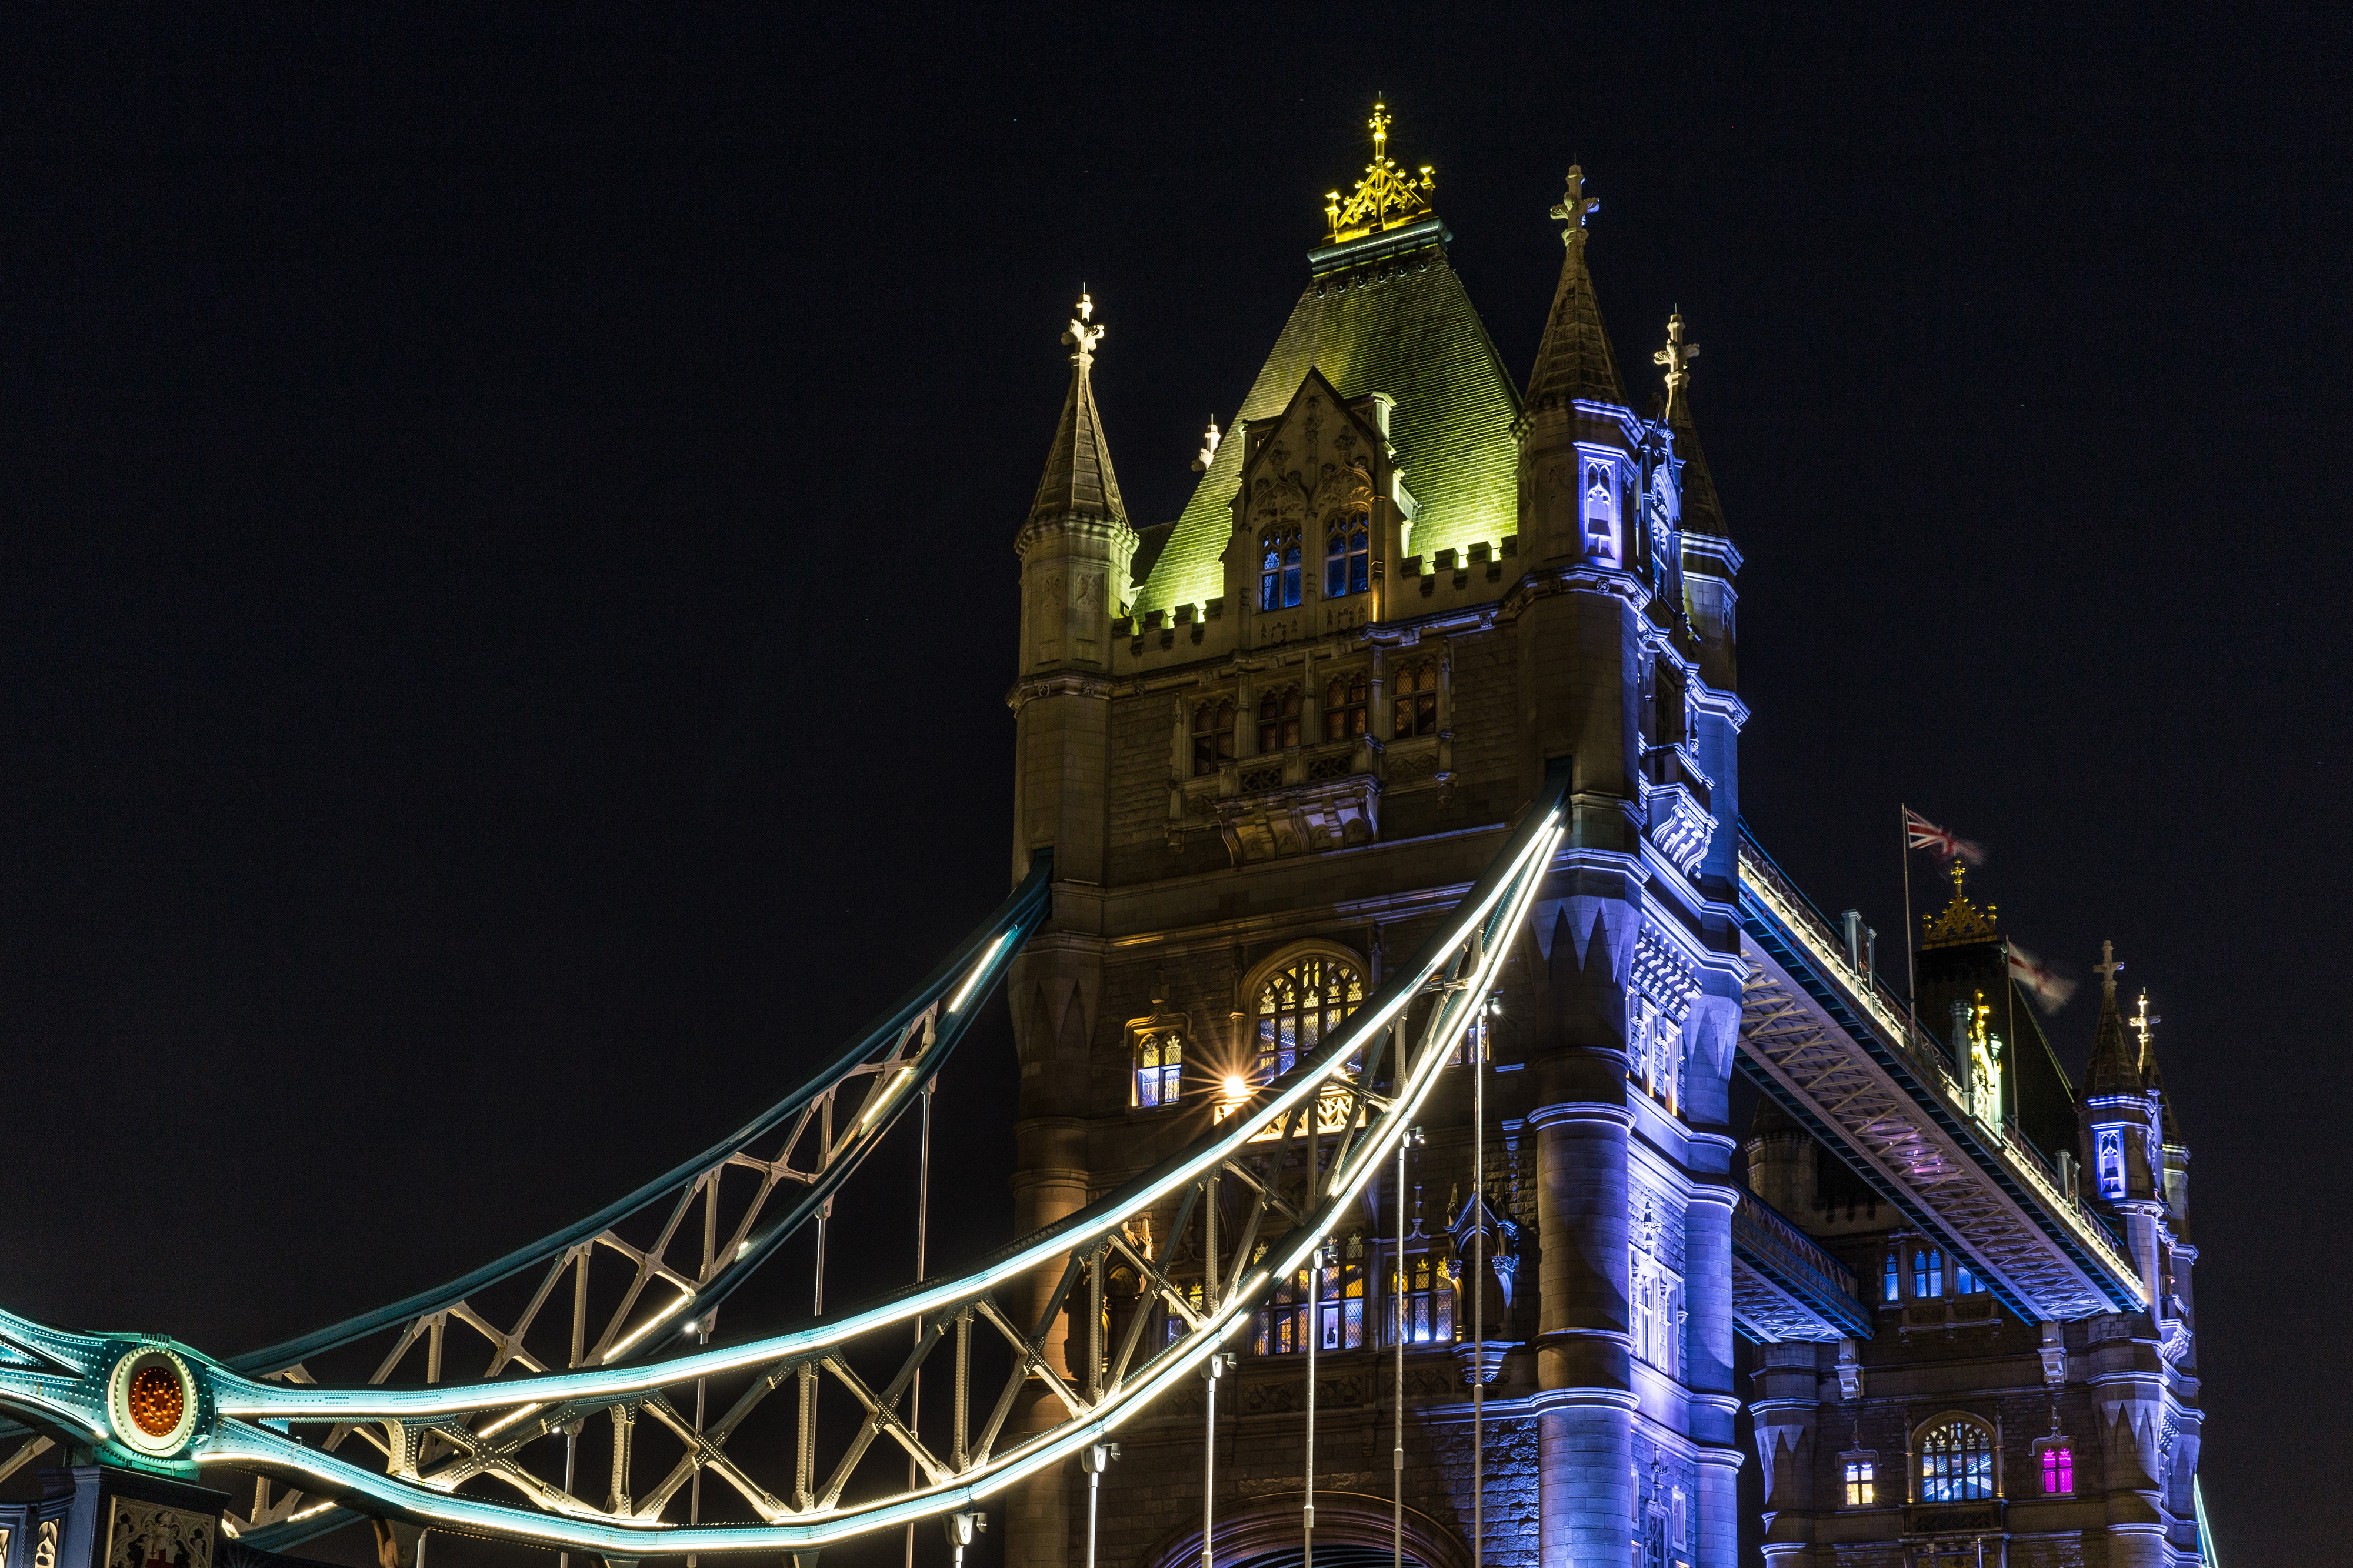
landmark, night, light, architecture, lighting, spire, sky, tower, city, metropolis, tourist attraction, building, metropolitan area, midnight, amusement park, tourism, nonbuilding structure, world, darkness, steeple